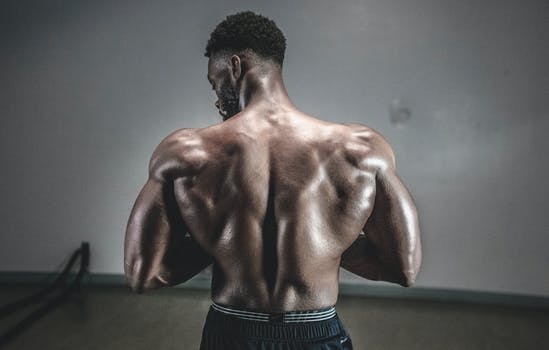
Label: No Watermark